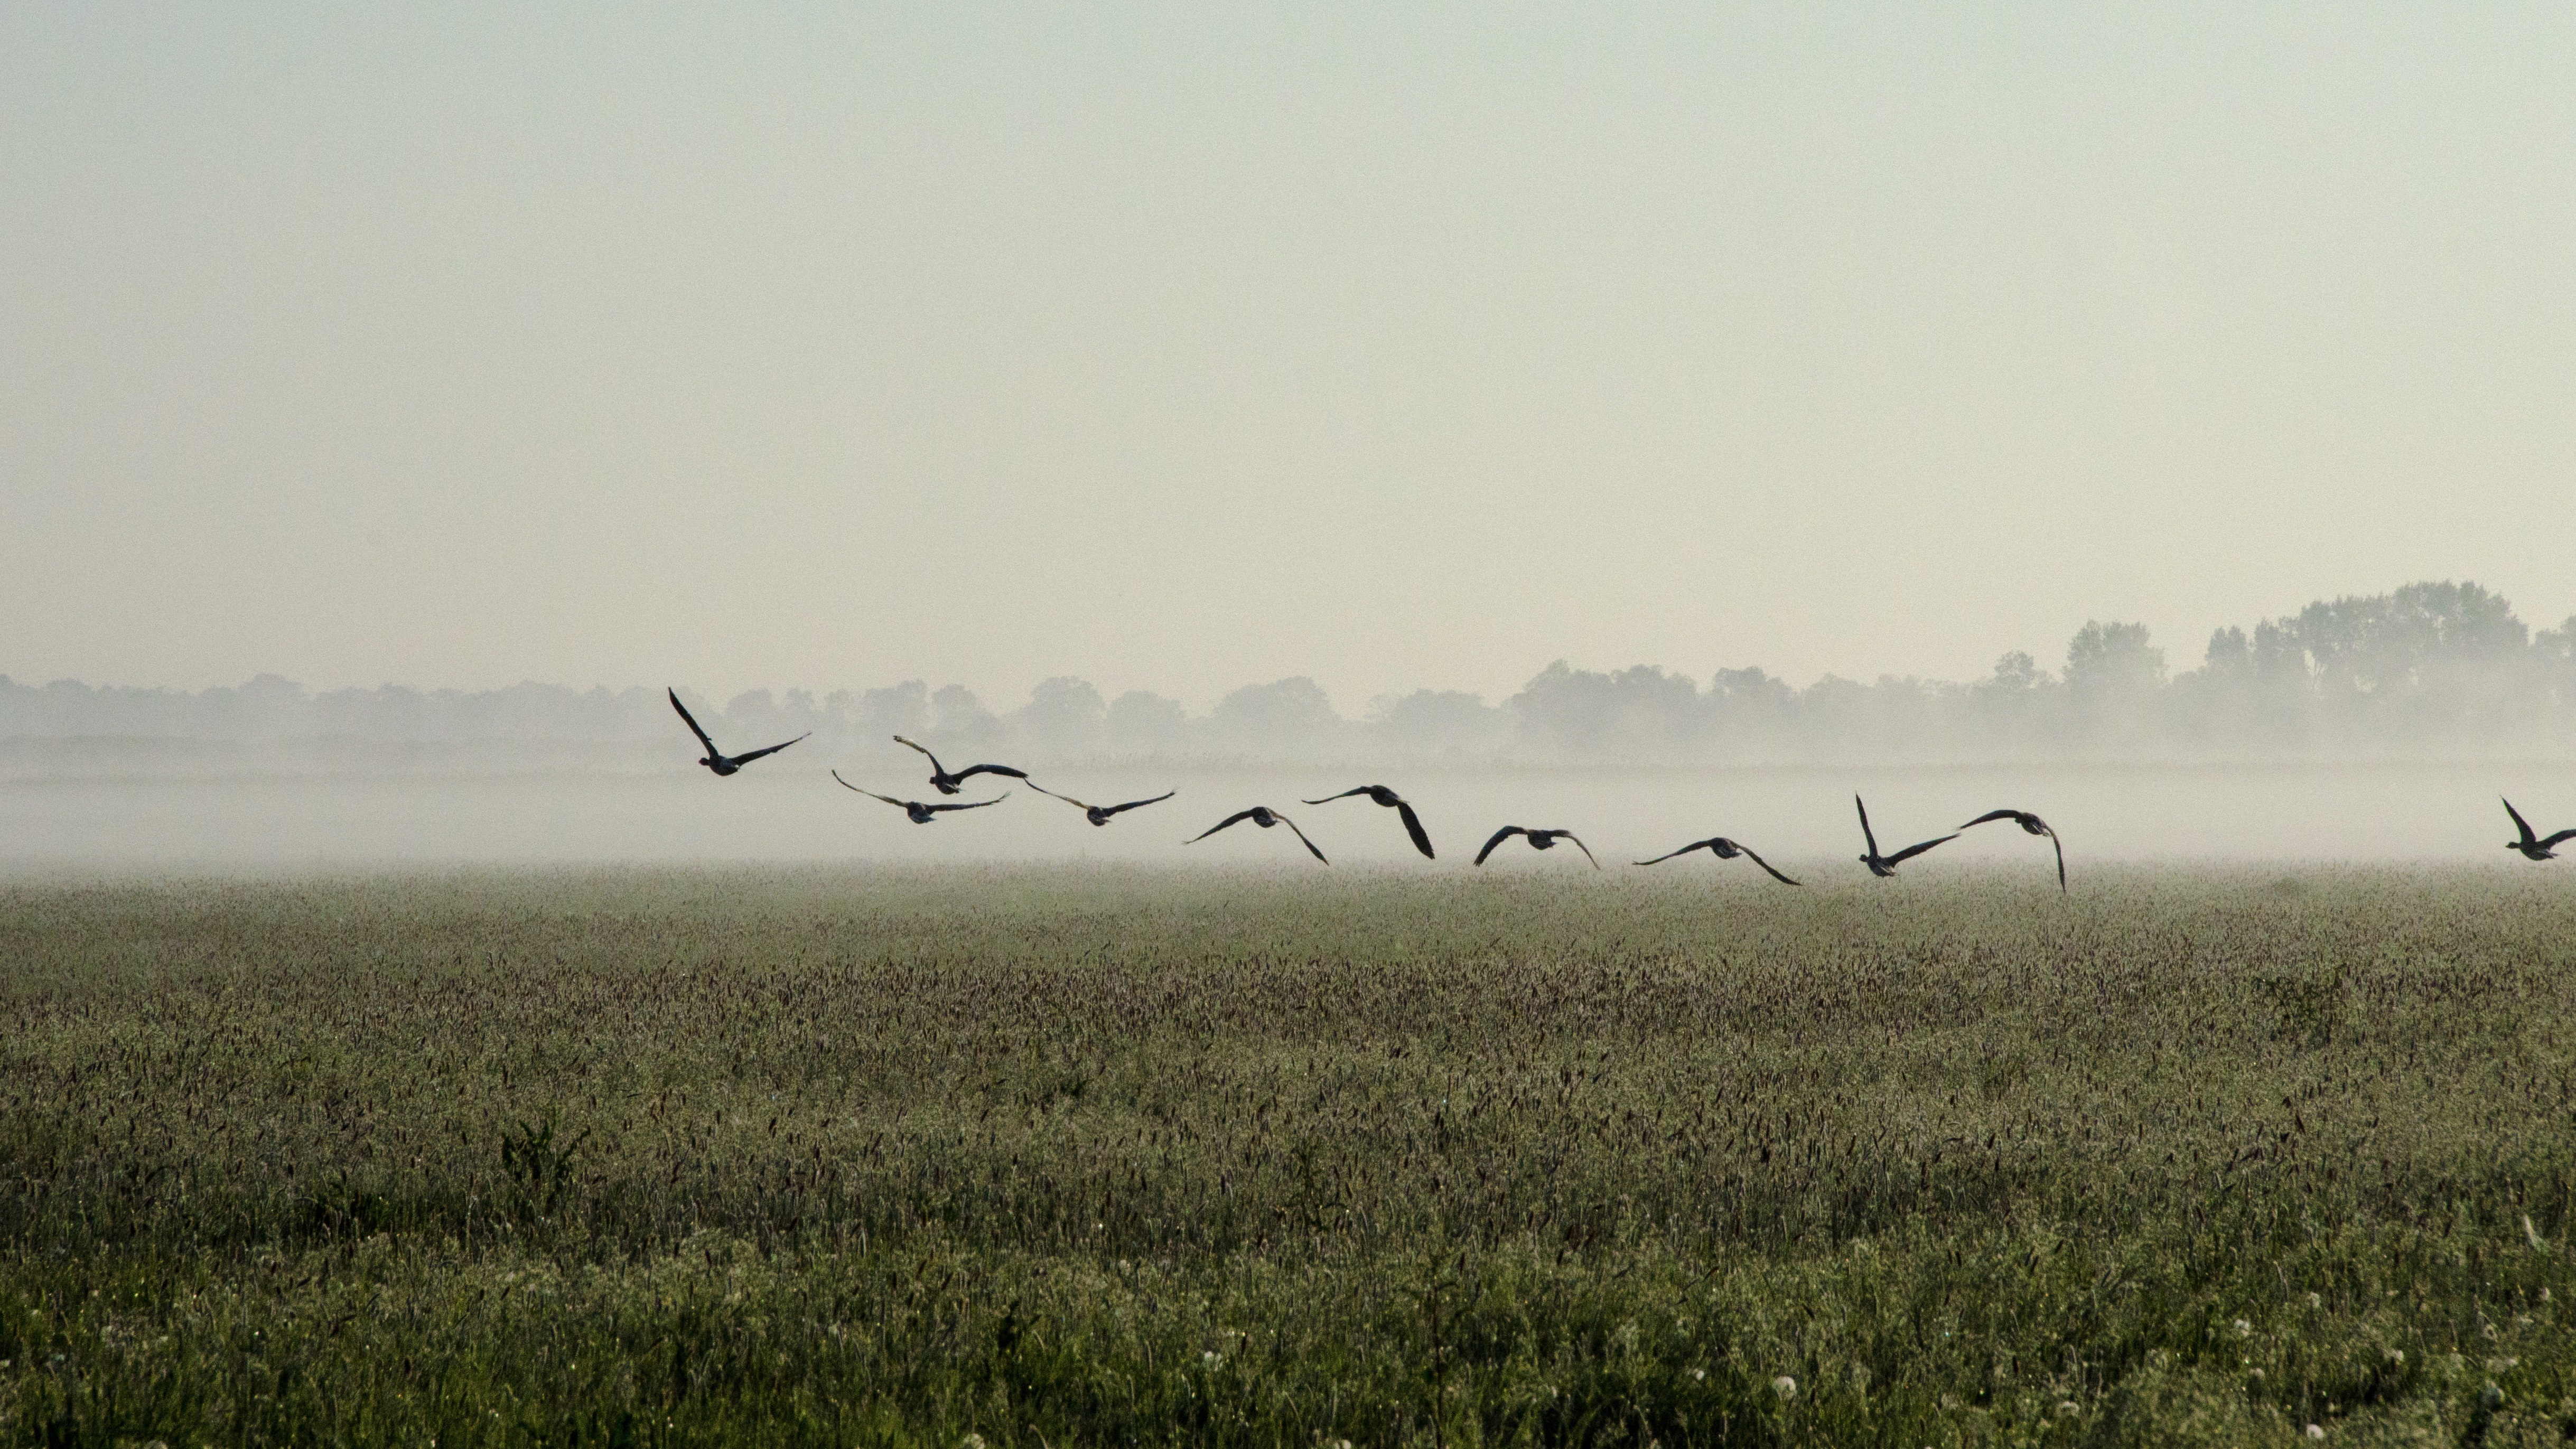
nature, grass, horizon, marsh, bird, fog, mist, meadow, prairie, morning, wind, flock, plain, birds, polder, grassland, geese, wetland, habitat, water bird, ecosystem, tundra, steppe, bird migration, mudflat, natural environment, atmospheric phenomenon, grass family, animal migration